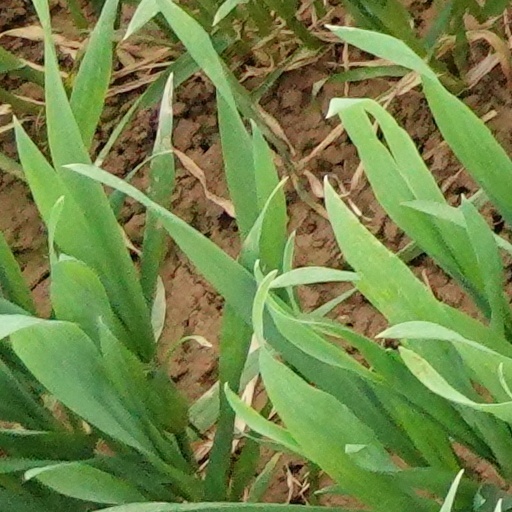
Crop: wheat